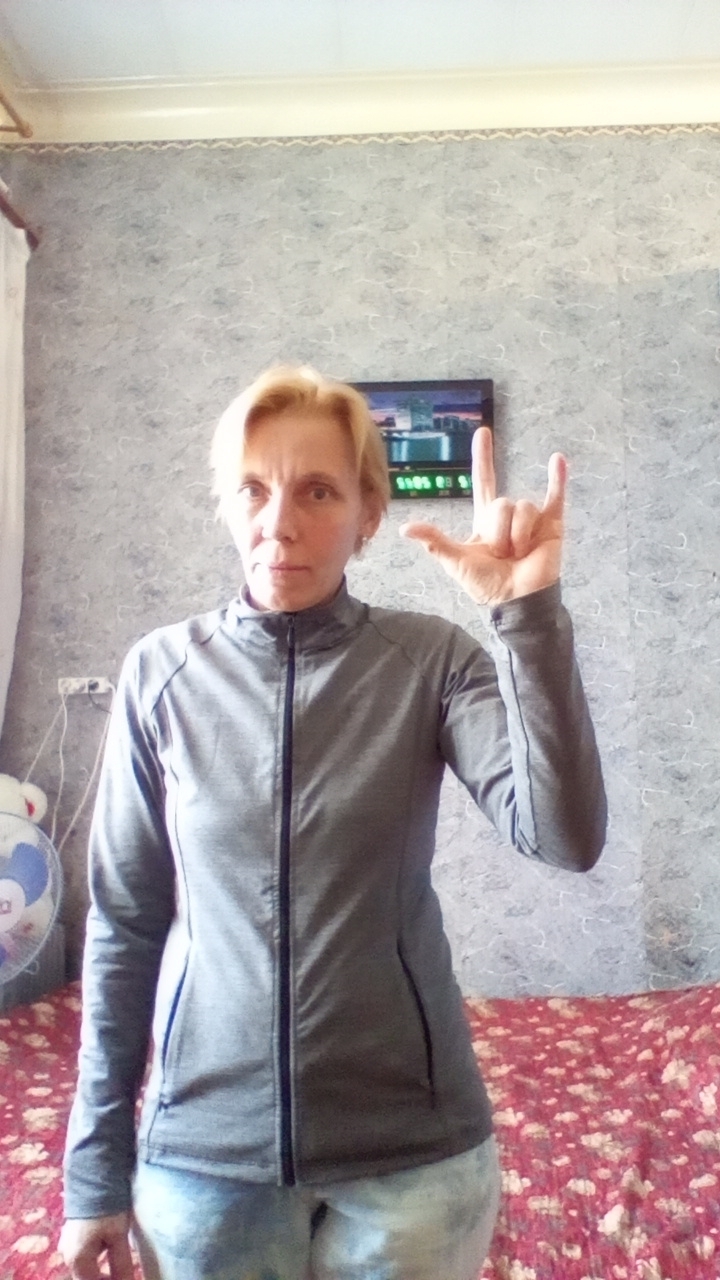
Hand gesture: rock